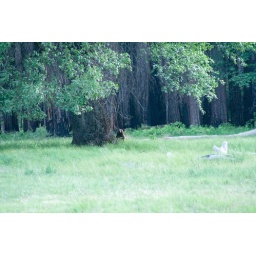
Big bear in meadows in Yosemite Valley thinking about climbing the tree